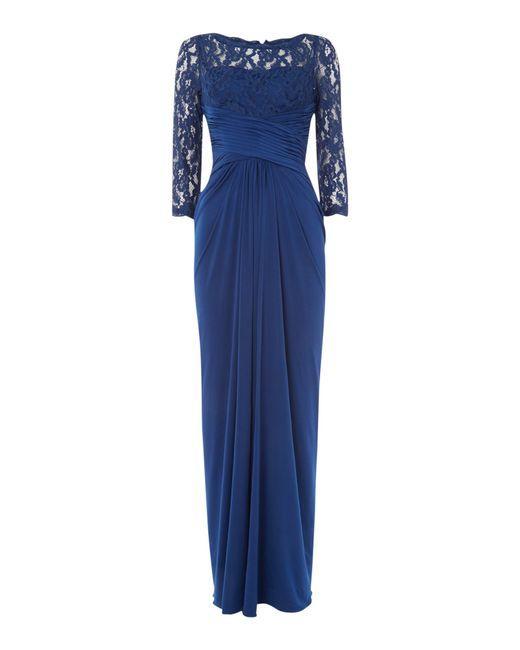
Blaues Kleid im Netzdesign für Frauen